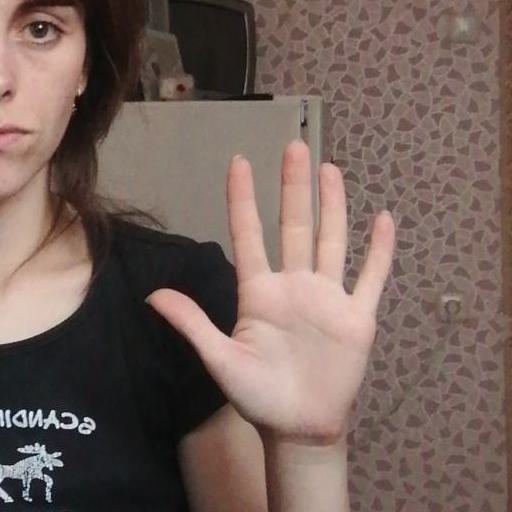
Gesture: palm